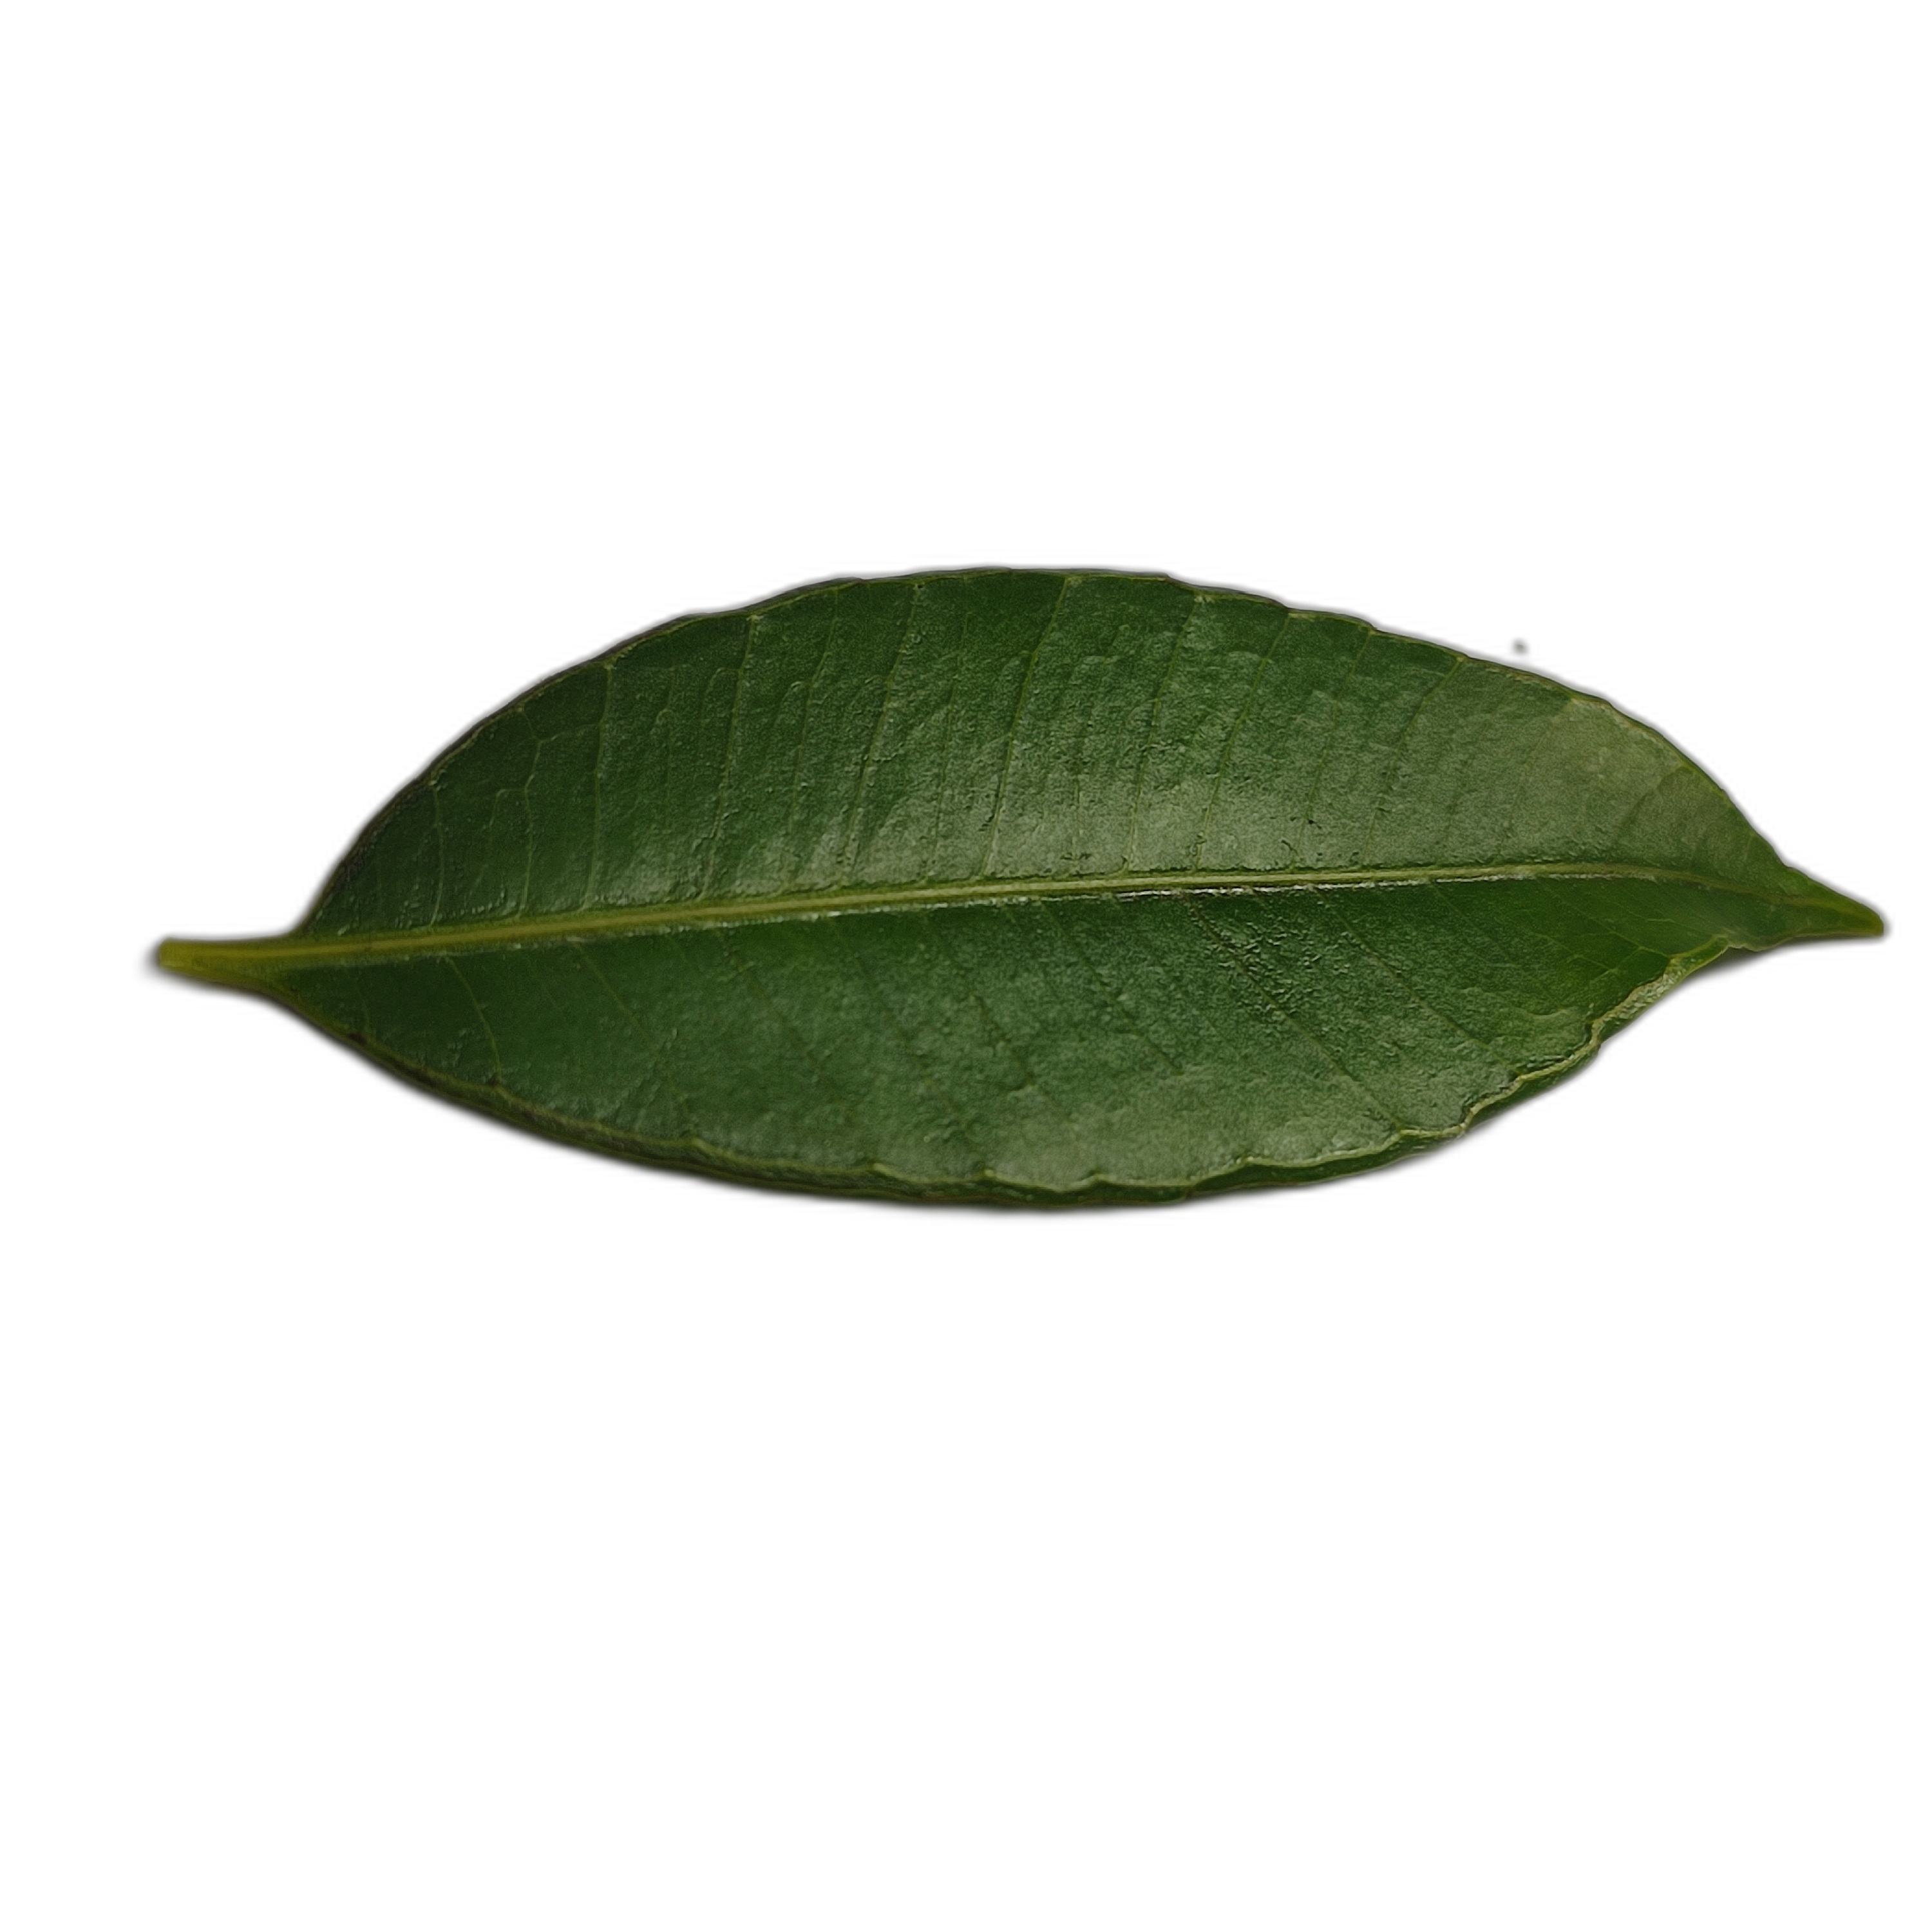
Label: healthy